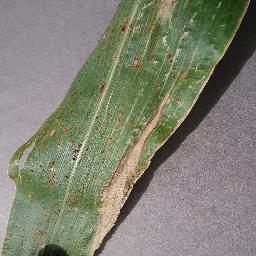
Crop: corn
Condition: (maize)_northern_blight